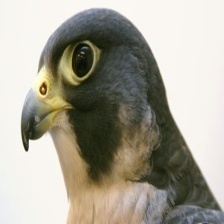
Species: PEREGRINE FALCON
Scientific name: FALCO PEREGRINUS